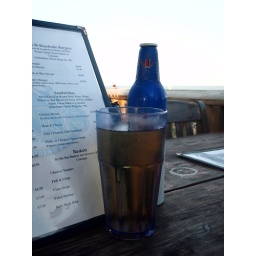
cold drink in a plastic glass